Calixtlahuaca

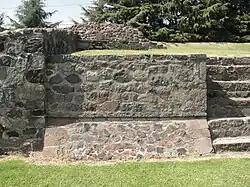
Structure 17, slope-panel

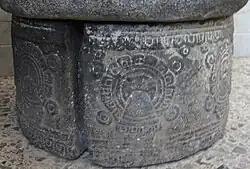
Parrish, Sacrificial Stone

On the west side of the plaza, in front of the main temple, is a series of basements, with remains of constructions, a stair called “K” by García Payón and two beautiful slope-panel constructions, Teotihuacan style.